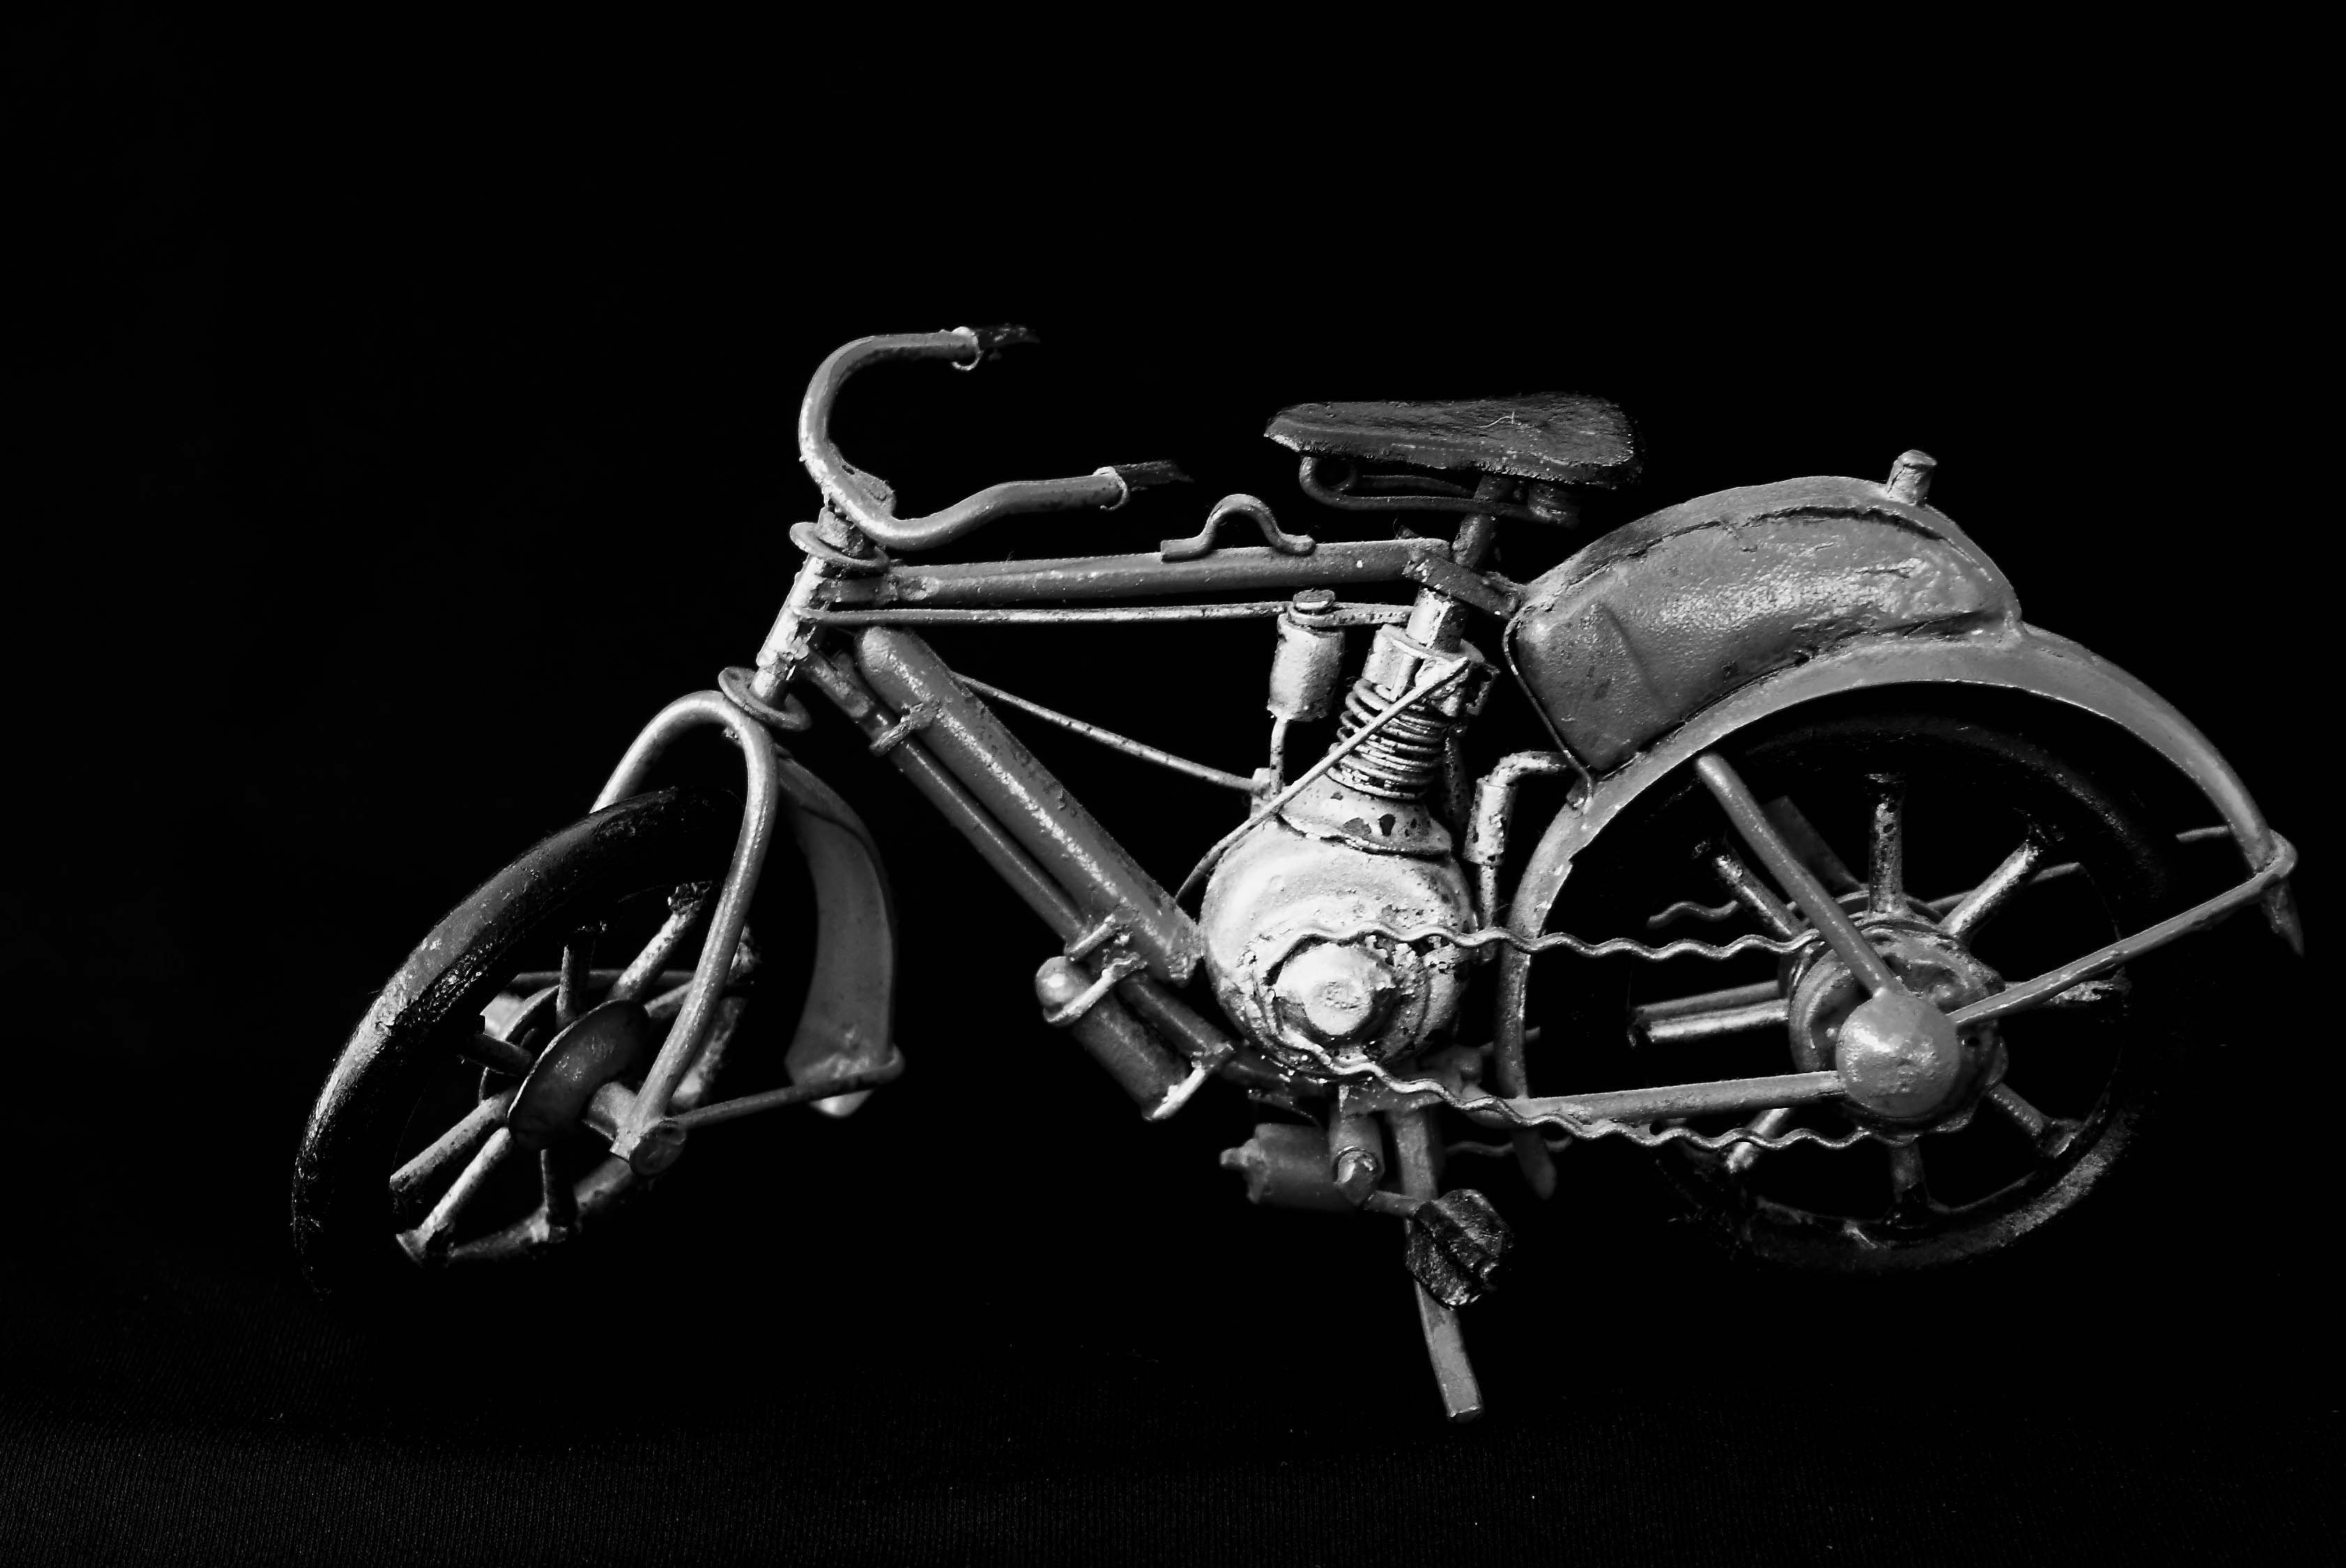
black and white, car, vintage, wheel, old, bicycle, vehicle, motorcycle, black, monochrome, moto, old bike, land vehicle, monochrome photography